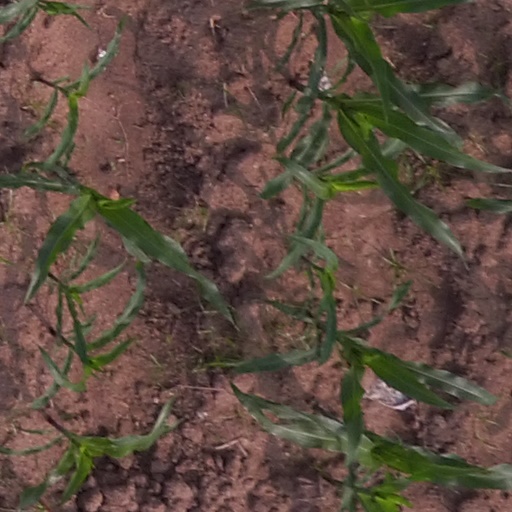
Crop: maize; corn